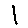
Label: 1